Stanislav Manolev

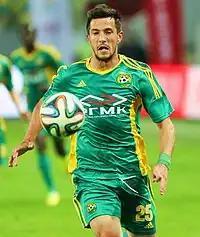
Manolev playing for Kuban in 2014

After being released by PSV, Manolev moved to Russia by joining Kuban Krasnodar, where he joined teammate Ivelin Popov. Manolev made his debut in a 1–1 draw against Dynamo Moscow. He scored his first goal for the club in a 4–0 win against Krylia Sovetov, netting the first goal of the game. The assist came from fellow Bulgarian teammate Ivelin Popov.